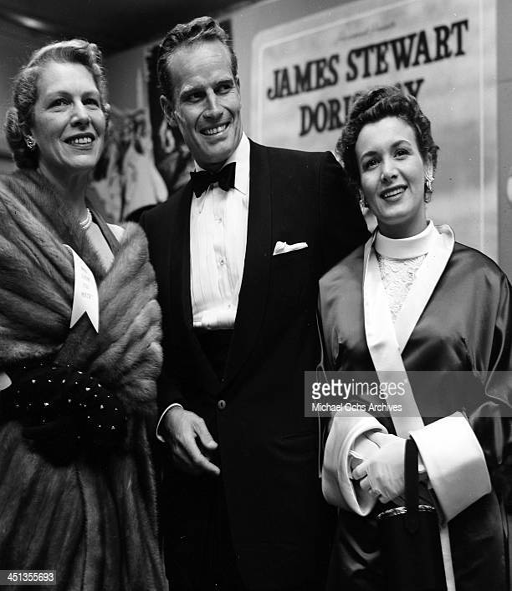
politician with person at the premier